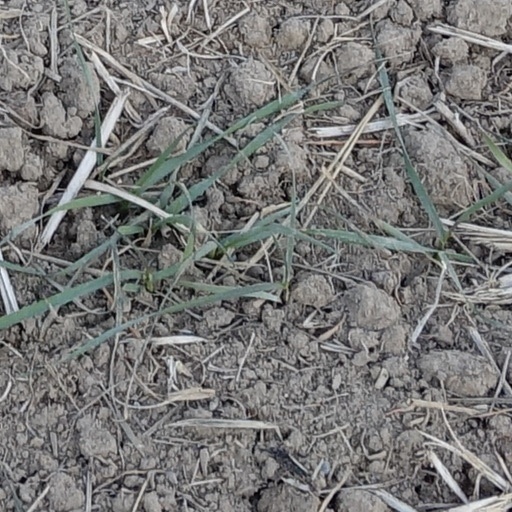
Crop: wheat